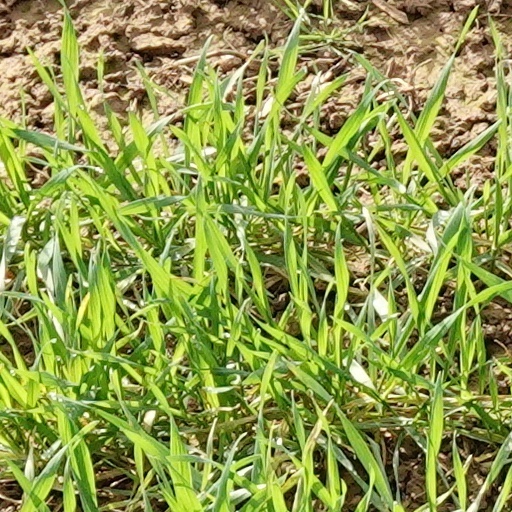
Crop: wheat